Ełk

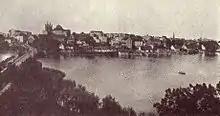
Ełk around 1900

In 1896, Polish and Masurian activists founded the Masurian People's Party in the city, which sought to resist efforts of German authorities at forced Germanization. The co-founder of the party was poet Michał Kajka, today honoured in Ełk with a monument in the centre of the city. From the start, the party was subject to severe repressions and attacks by Prussian authorities. In the German federal elections, the MPL received 229 votes in 1898 and 20 in 1912 in the Lyck constituency.